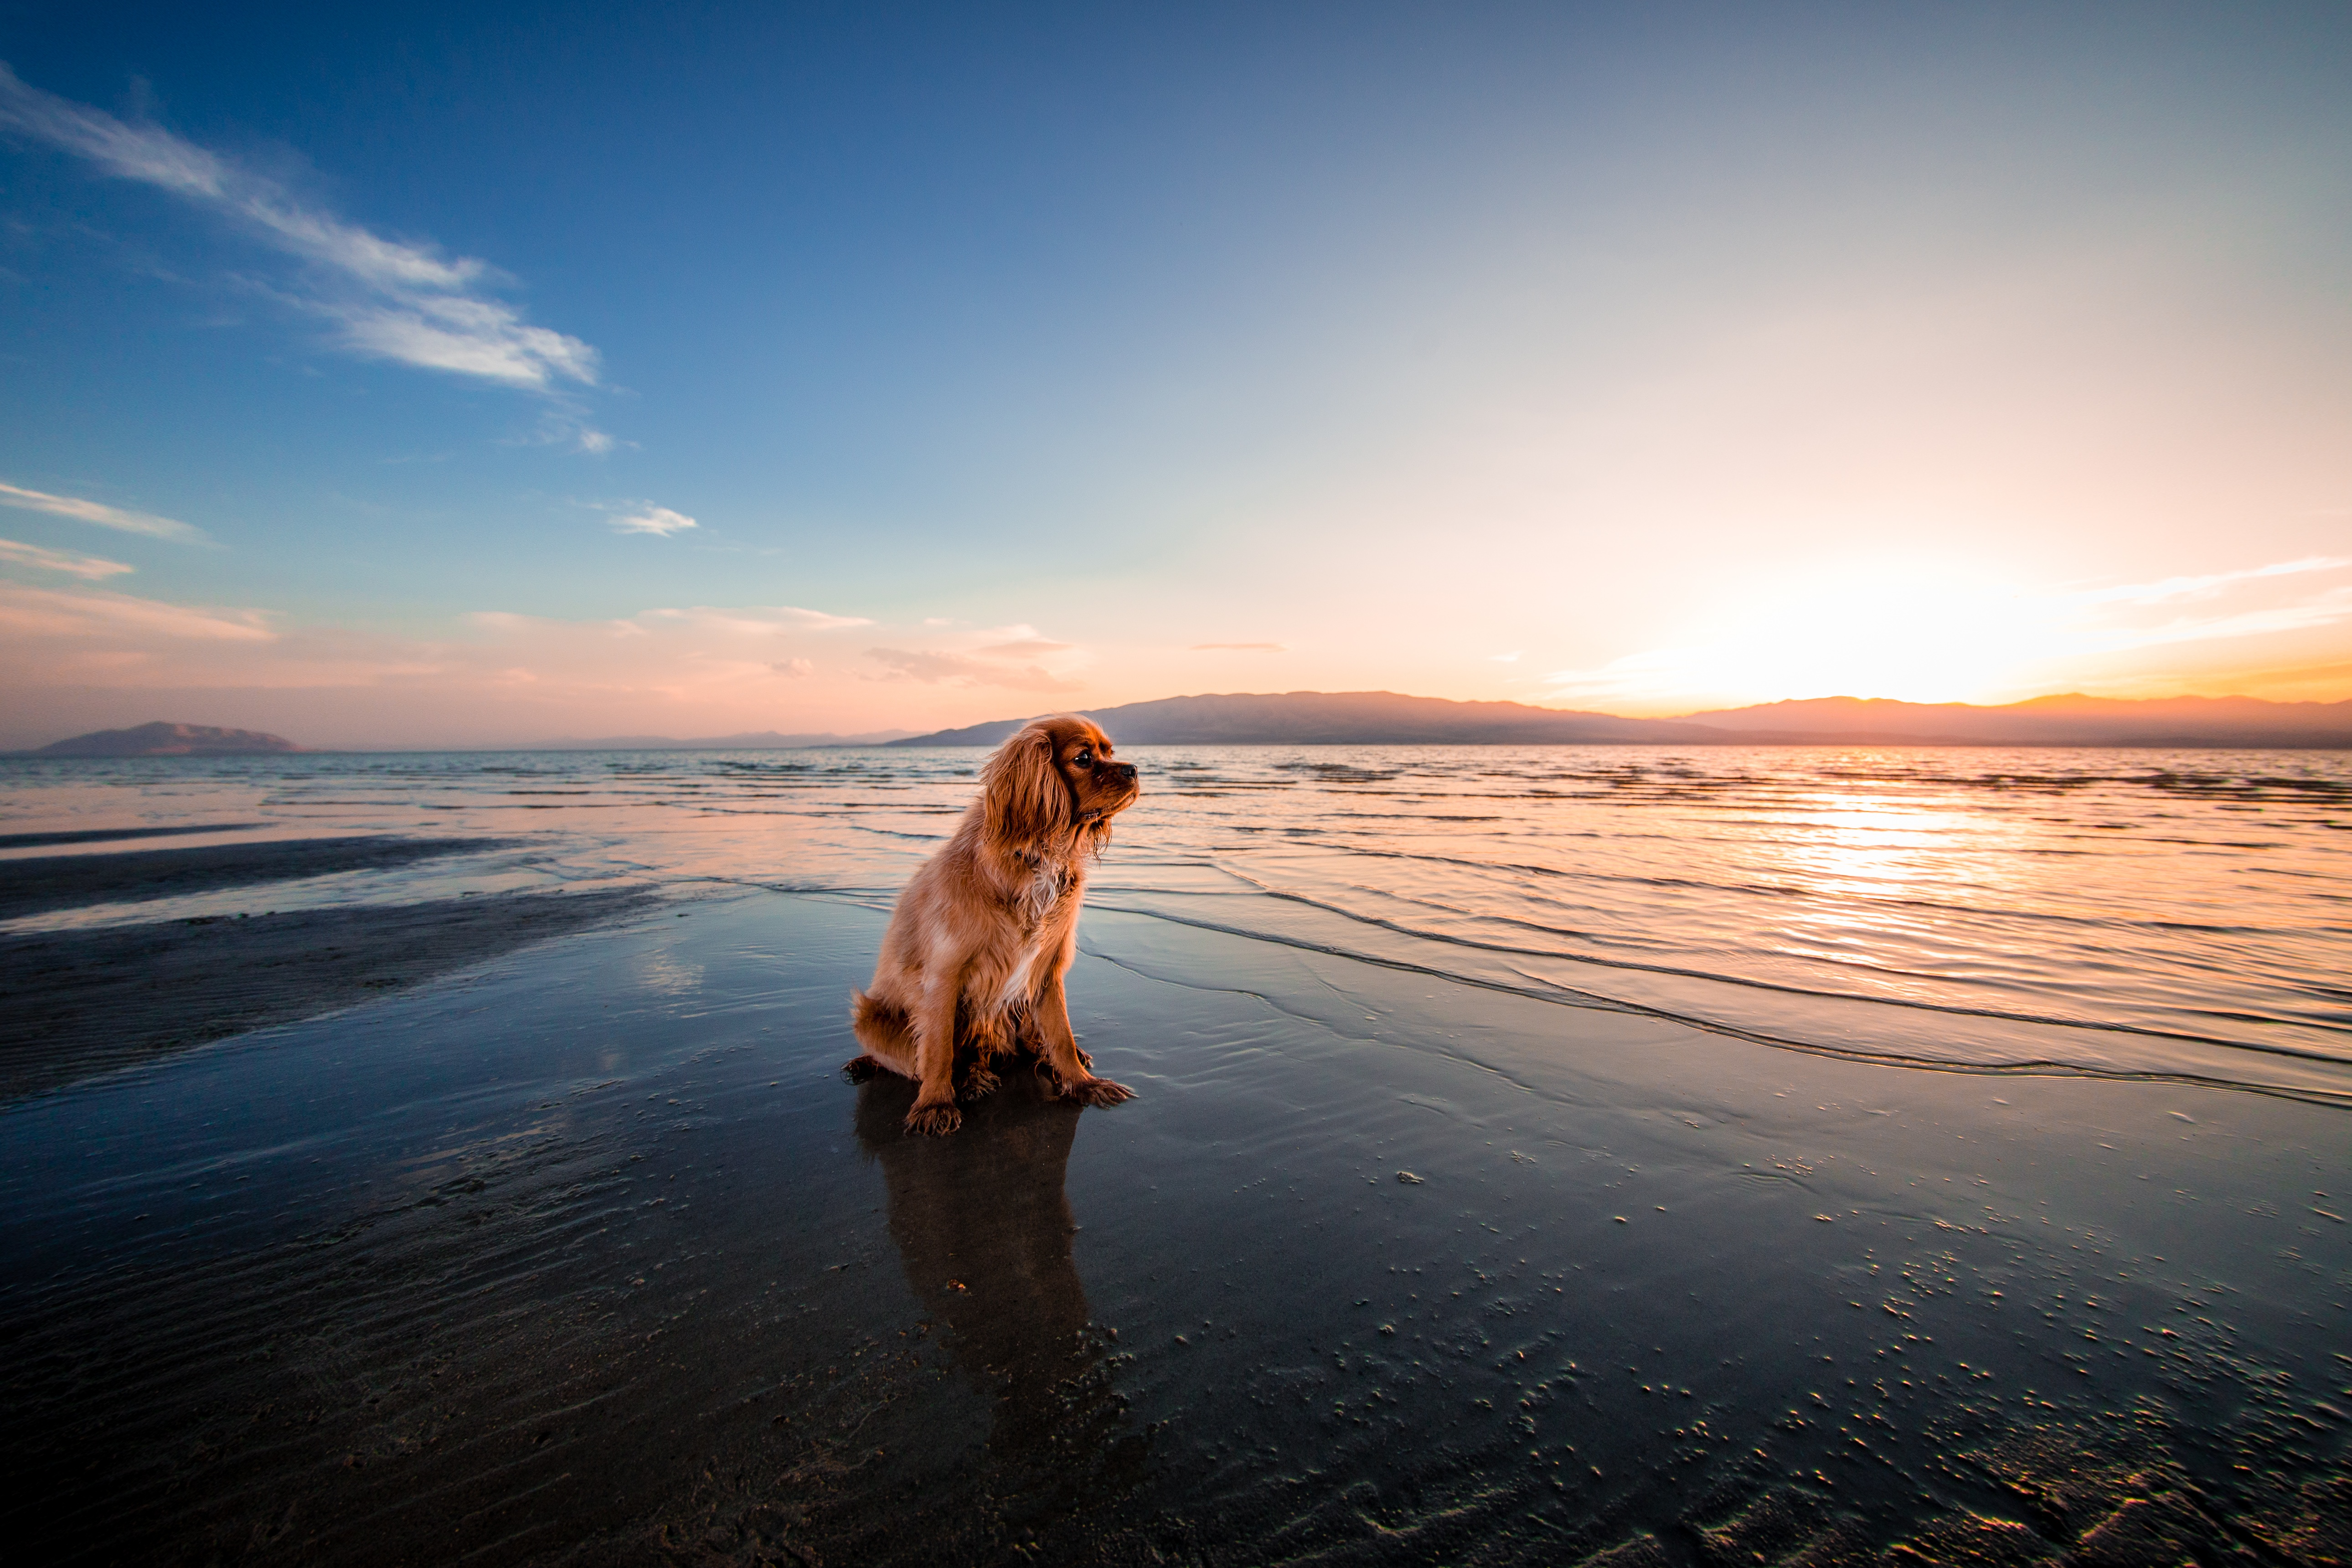
beach, sea, coast, sand, ocean, horizon, cloud, sky, sun, sunrise, sunset, sunlight, morning, shore, wave, dawn, puppy, dog, animal, dusk, evening, pet, reflection, body of water